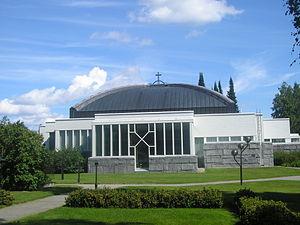
L'église de Lieksa est une église moderne à Lieksa en Finlande qui possède néanmoins un clocher de 1836.
Frans Reima Ilmari Pietilä est un architecte finlandais.
Lieksa est le nom d'une municipalité rurale ainsi que d'une ville de l'est de la Finlande qui appartiennent à la province de Finlande-Orientale et à la région de Carélie du Nord.